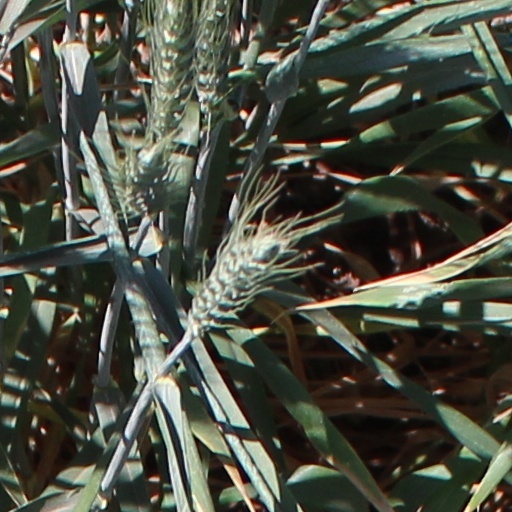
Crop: wheat